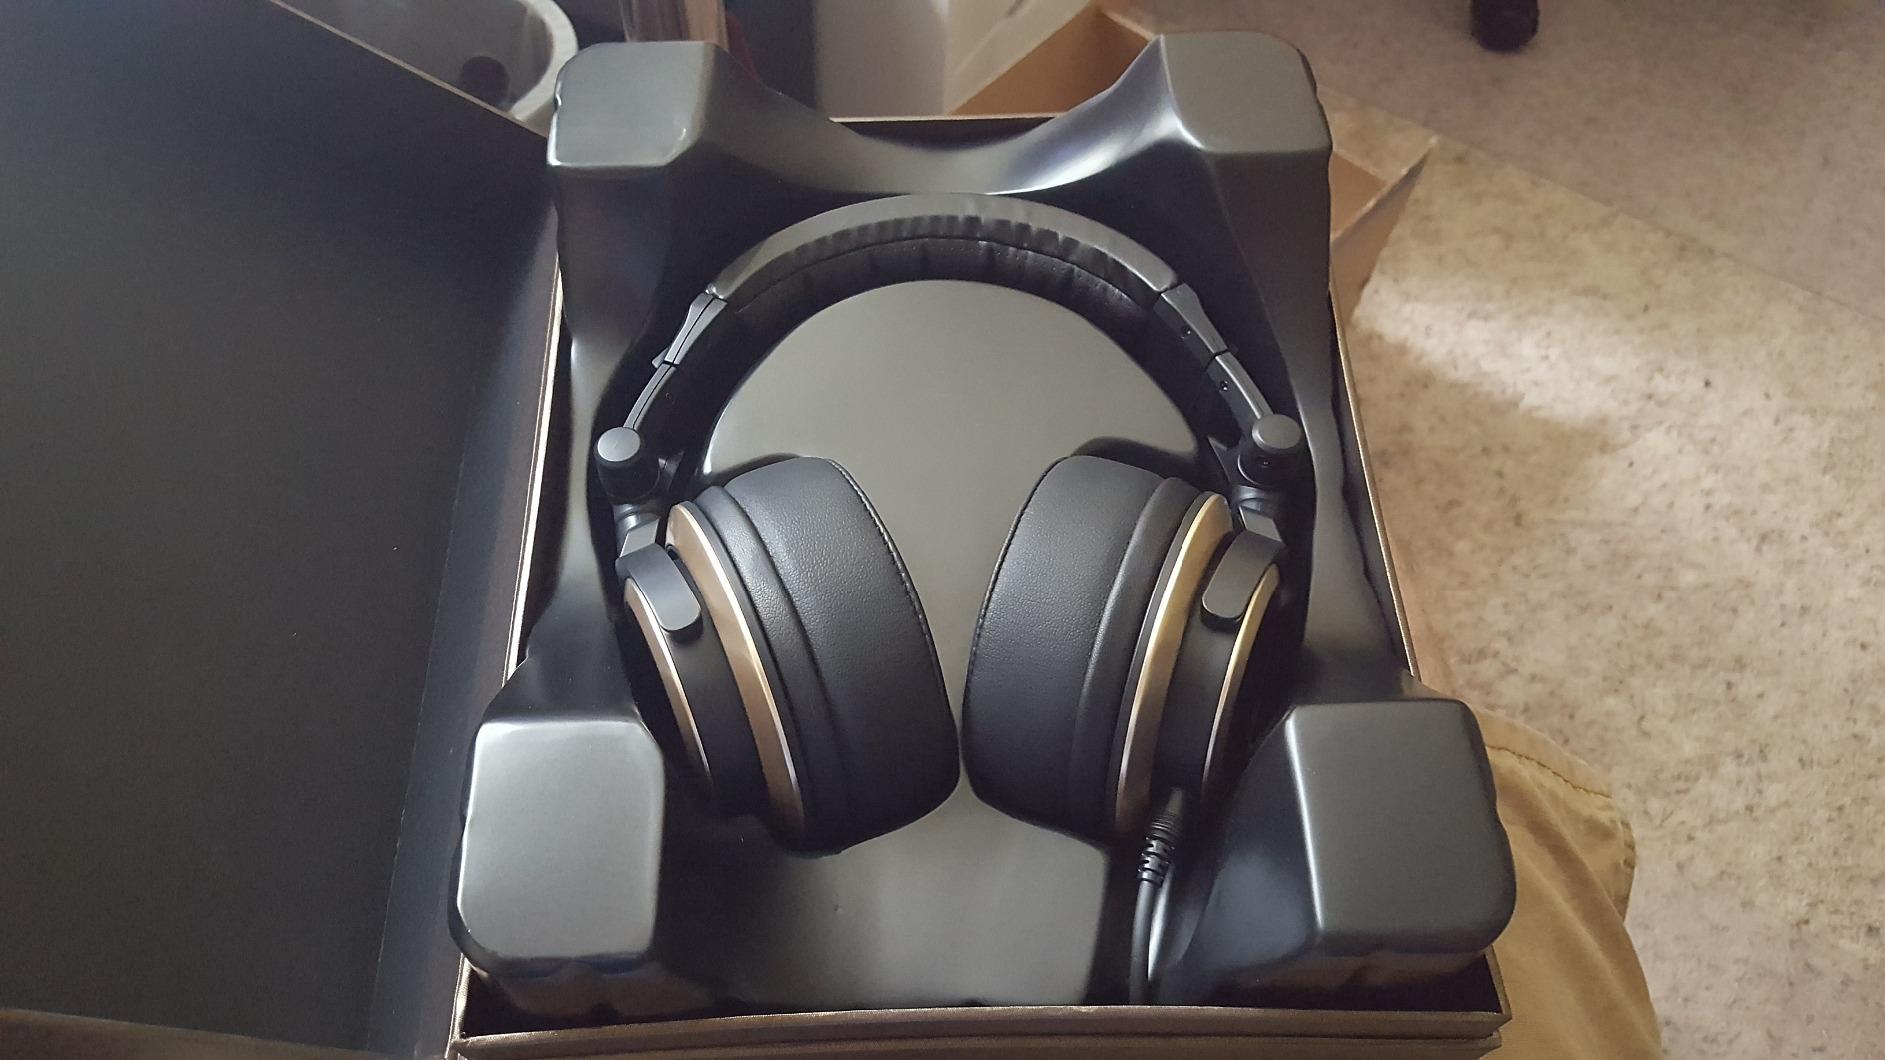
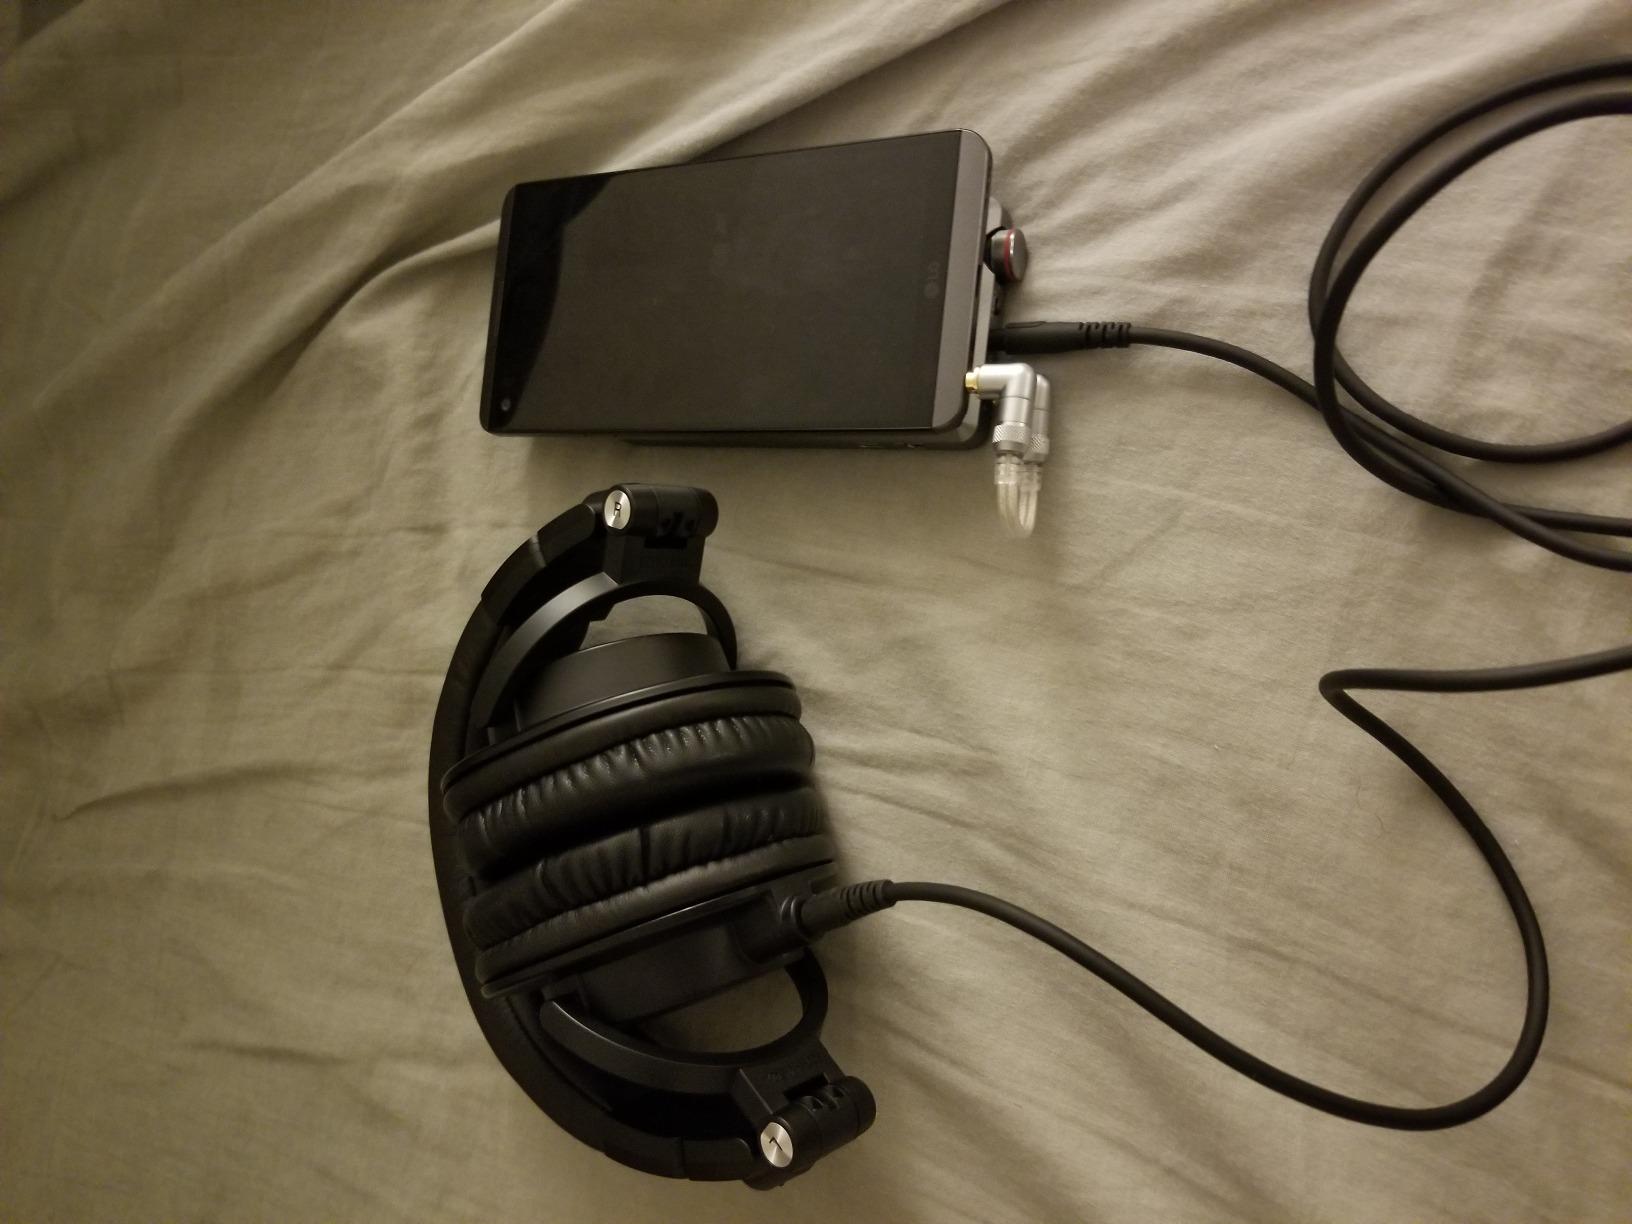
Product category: headphones
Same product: no